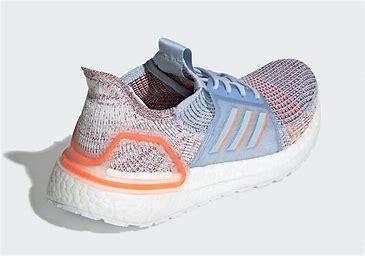
Brand: Adidas
Model: Ultra Boost 19